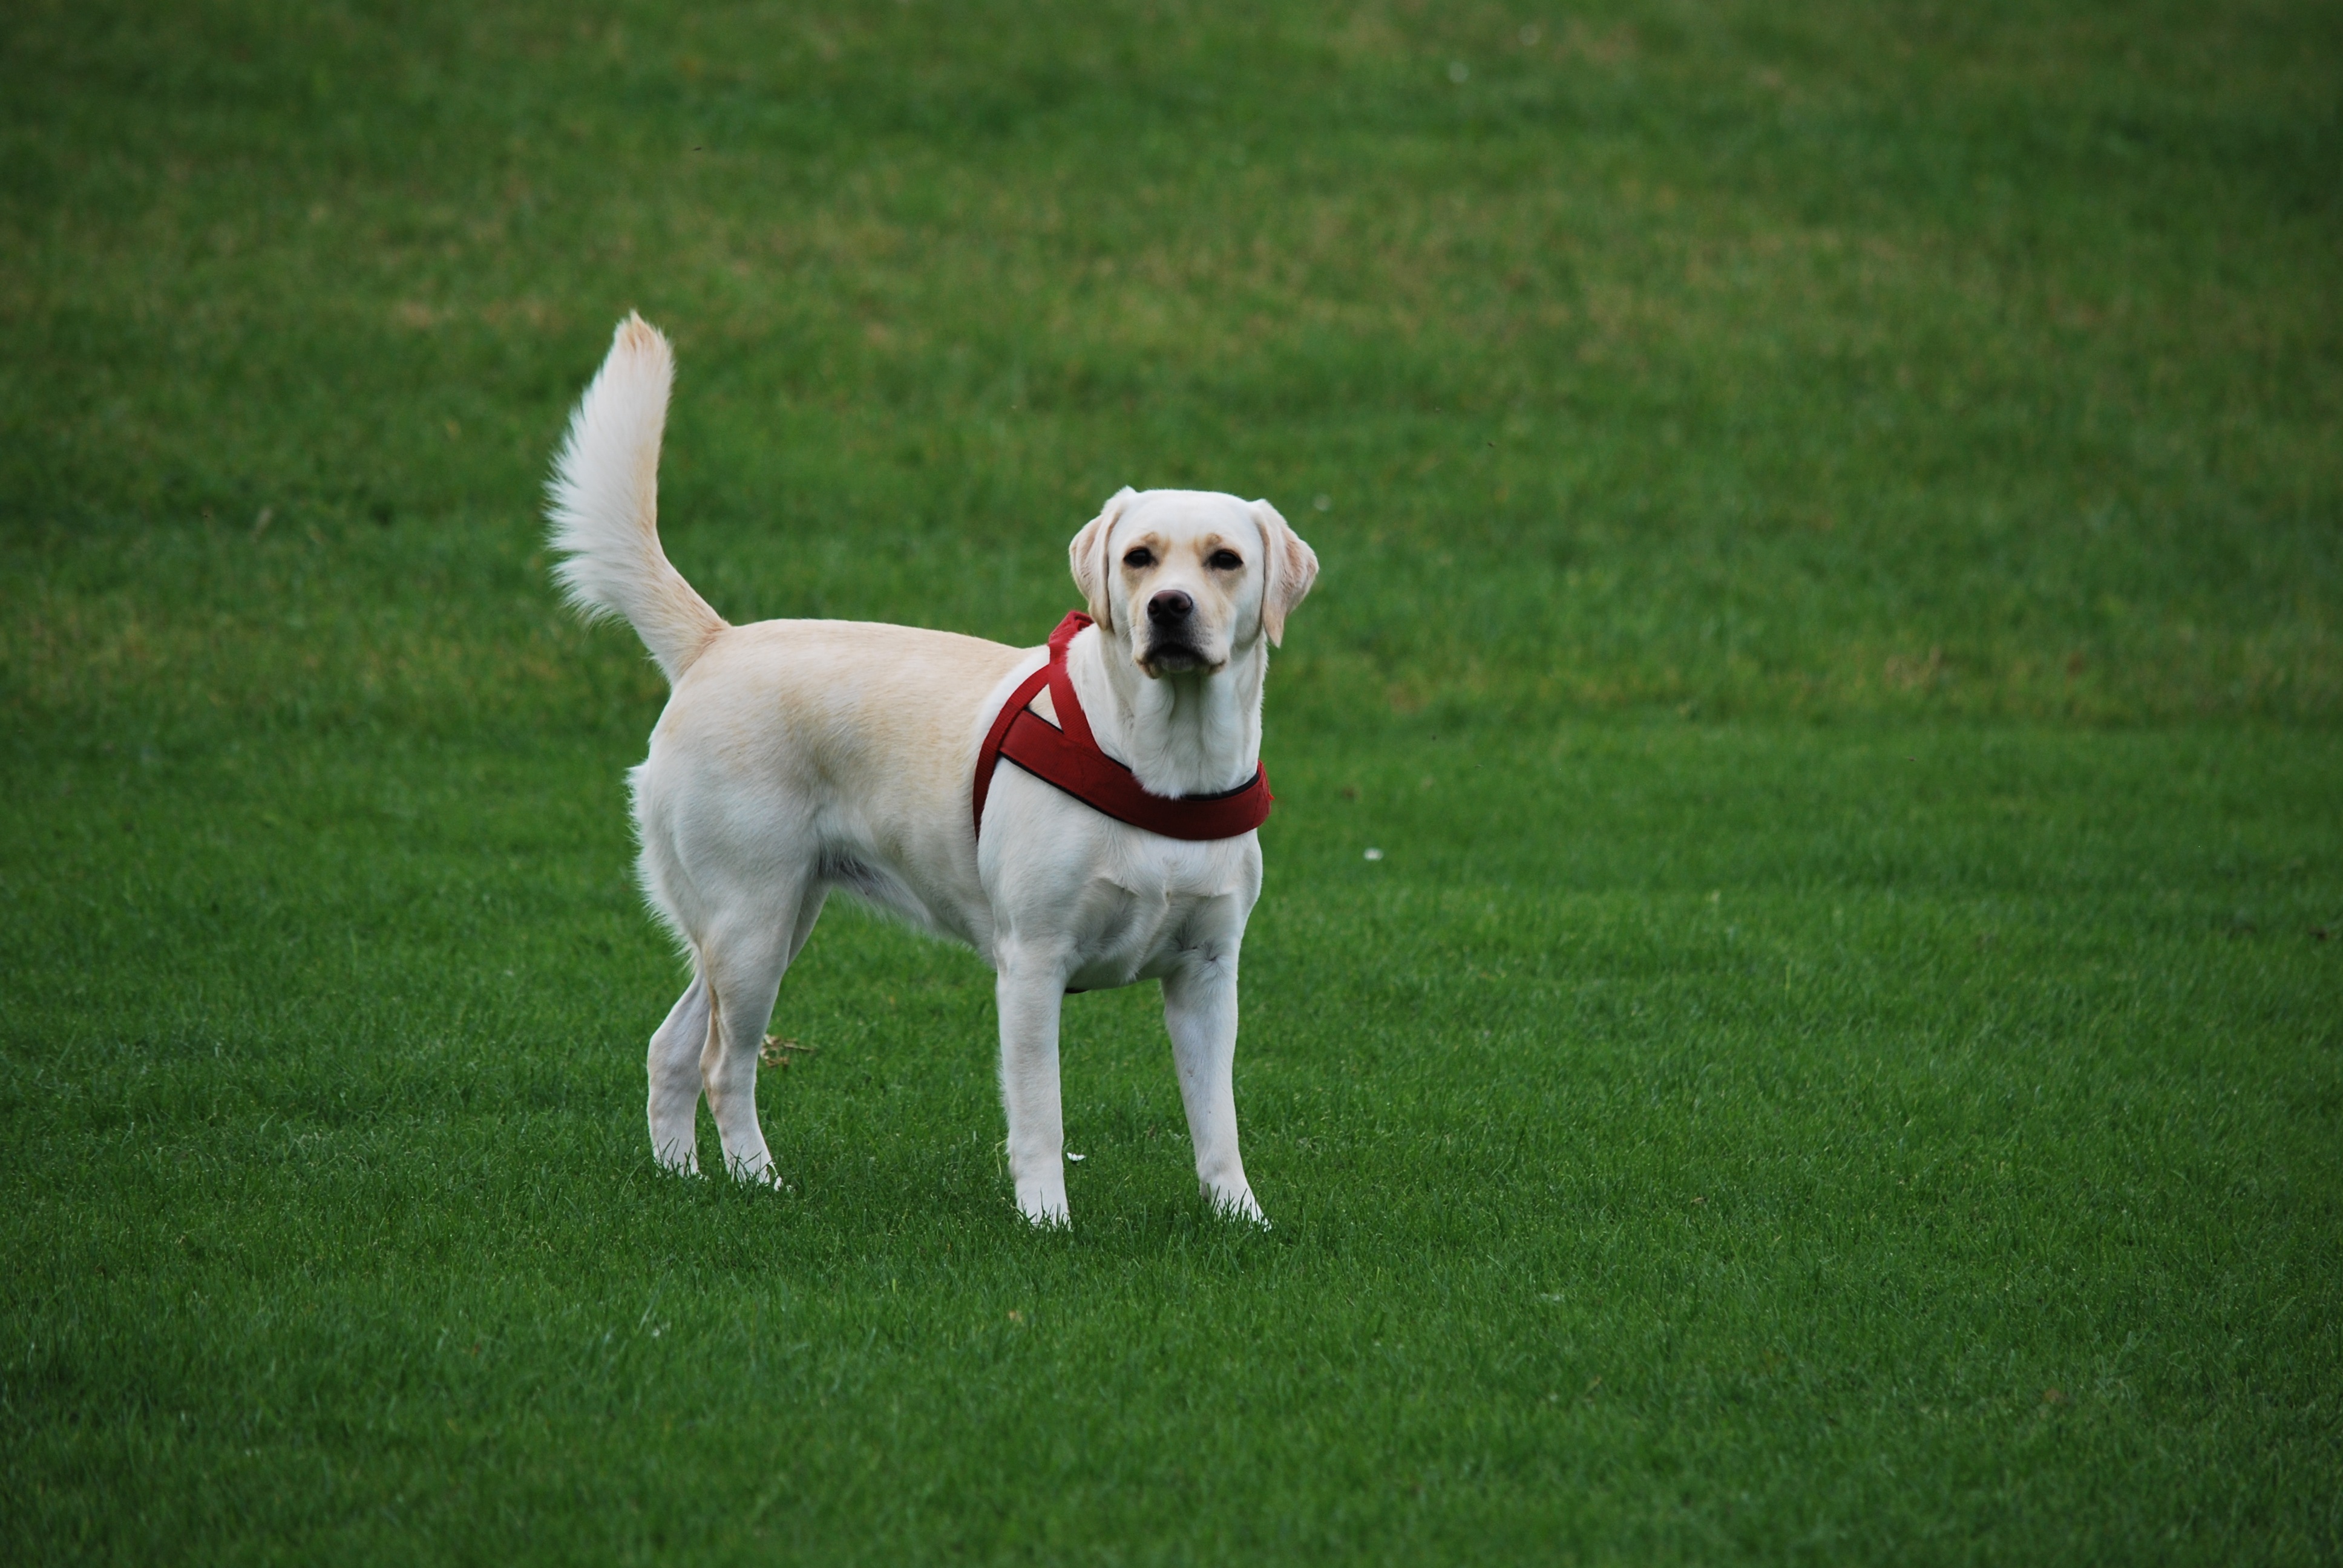
grass, white, puppy, dog, animal, walk, mammal, vertebrate, labrador retriever, labrador, retriever, dog like mammal